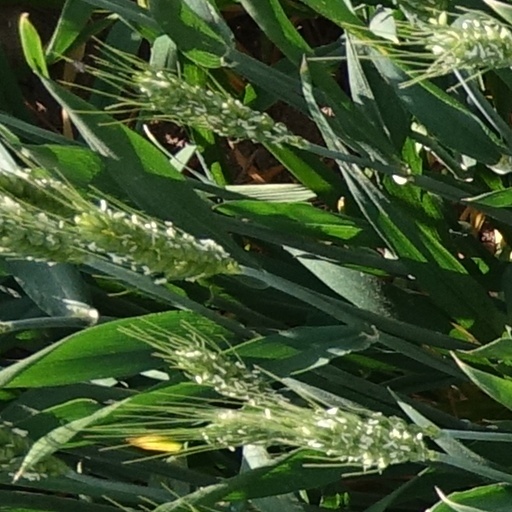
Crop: wheat